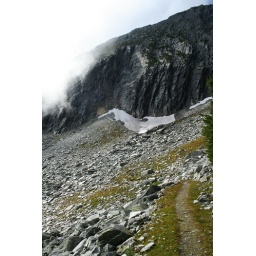
debris field below abbot ridge just as the clouds started clearing